Jörg Meyer-Stamer

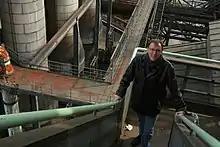

He completed a master's degree (Diplom-Politologue) in Political Science at the University of Hamburg between 1979 and 1986. He completed a doctoral degree in 1995 at the University of Hamburg, Faculty of Social Sciences.